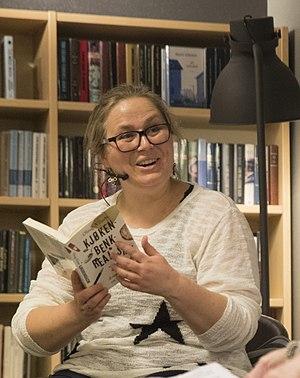
Olaug Nilssen, née le 28 décembre 1977 à Førde, est un romancière norvégienne, dramaturge, écrivaine pour enfants, essayiste et éditrice de magazines.